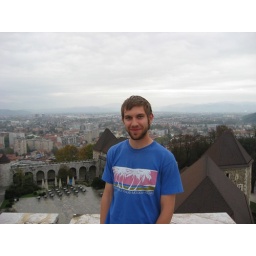
View from the castle on the top of the hill in the capital city of Slovinia.